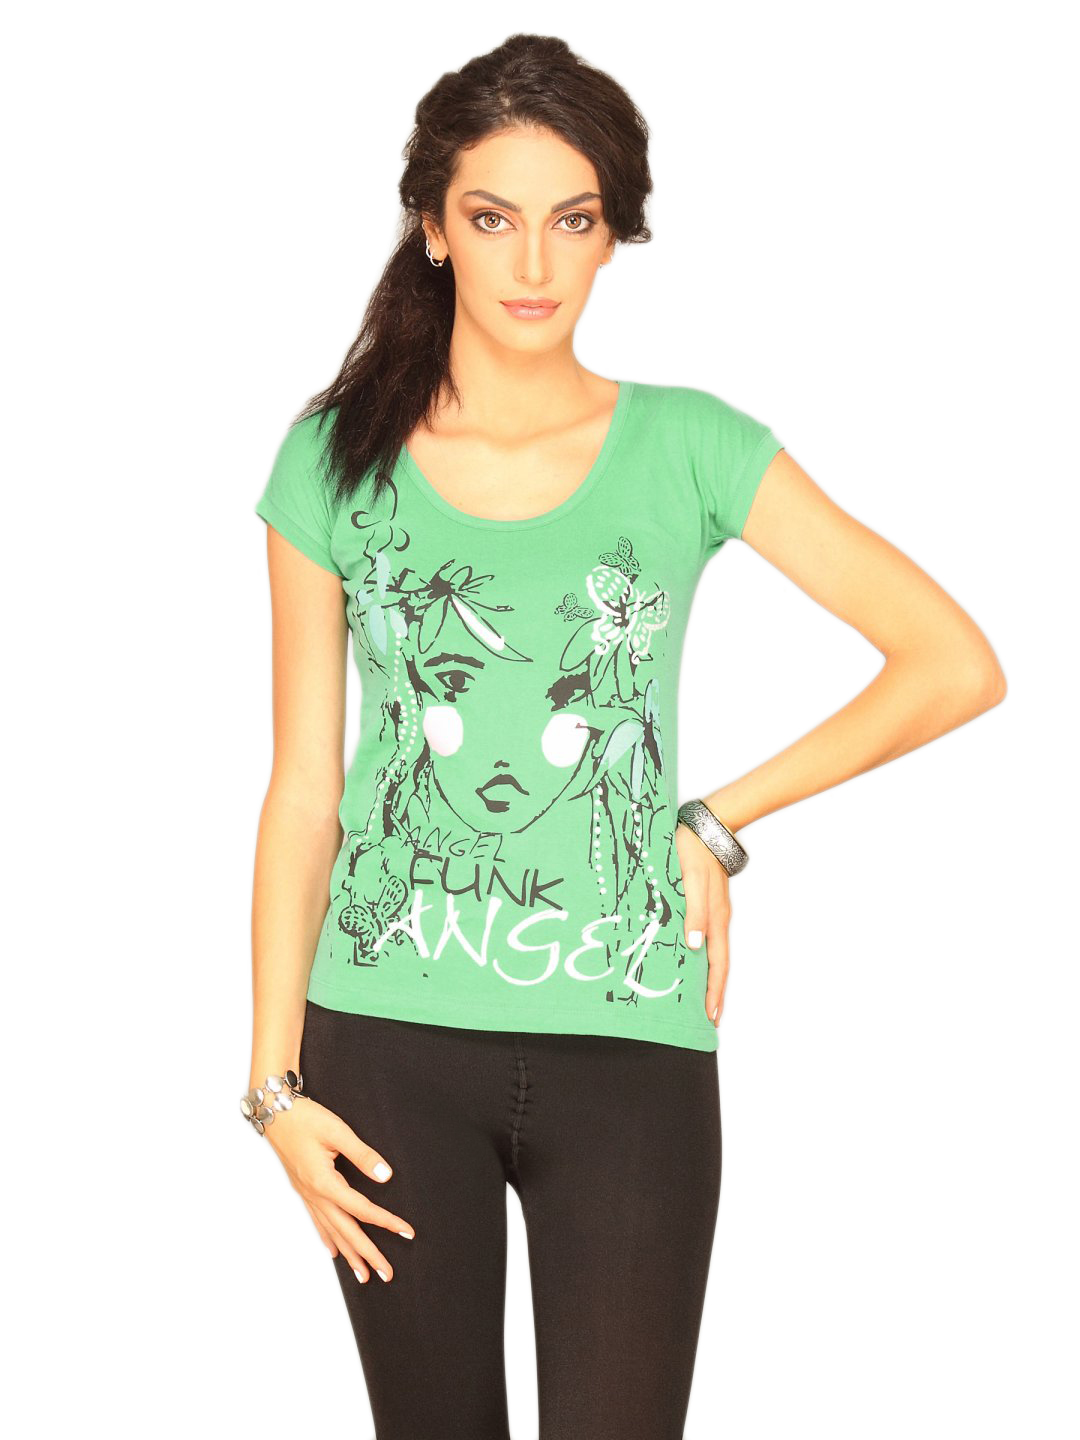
Jealous 21 Women's Green Angel T-shirt
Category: Apparel / Topwear / Tshirts
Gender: Women
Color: Green
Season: Summer 2011
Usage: Casual